Reuben Sechele Nyangweso

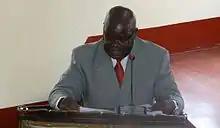
The vetting committee

Nyangweso first tried his hand in elective politics in 1997 when he ran a very successful campaign against the KANU establishment candidate and won the nomination but was narrowly beaten by the opposition candidate for the Lurambi constituency seat. It was whispered that the KANU establishment decided to lose the seat rather than have someone within the party whom they could not control. He tried again for that seat and was unsuccessful. Reuben was very active in the constitutional referendum and after the establishment of the counties he rightfully realized that the responsibilities of the county governments would require enlighten leadership. He thus opted to run for county representative and was elected to the Kakamega County Assembly. He served as the leader of the majority in the Kakamega County Assembly in the first session of the County assembly. In 2014, he was elected to the Chair of the Kakamega County Public Service & County Administration Committee as well as Vice Chair of Liaison Committee between the Legislative and Executive. Kakamega County is one of the largest counties in Kenya by population and resources; the county government is expected to convert people's expectations into tangible results, Reuben plans to play a key role in that transformation.